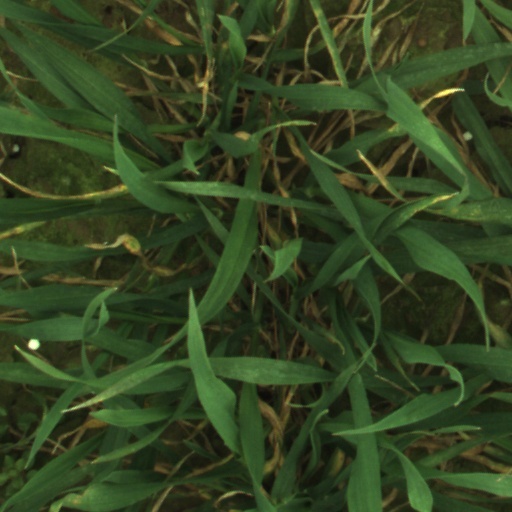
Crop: wheat